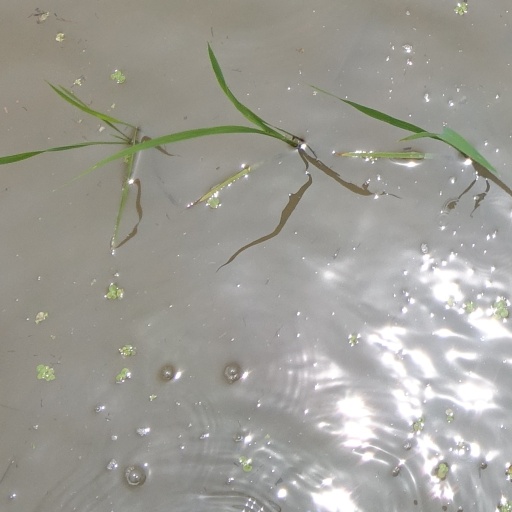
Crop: rice